Albéric Boivin

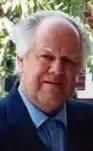
Albéric Boivin

Albéric Boivin (February 11, 1919 in Baie-St-Paul, Quebec — August 8, 1991 in Quebec City) was a Canadian physicist known for his work in optics.